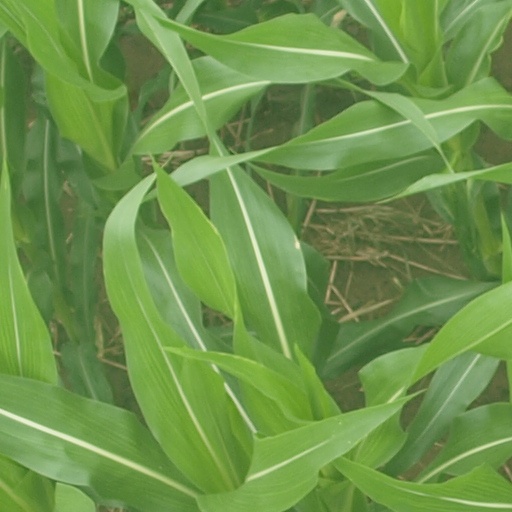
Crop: maize; corn